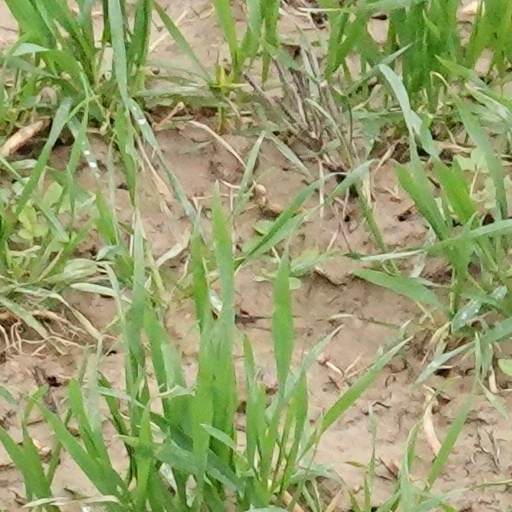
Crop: wheat